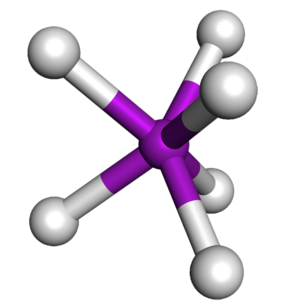
En chimie, la géométrie moléculaire prismatique trigonale décrit la forme de composés dans lesquels six atomes, groupes d'atomes ou ligands sont disposés autour d'un atome central, définissant les sommets d'un prisme triangulaire.